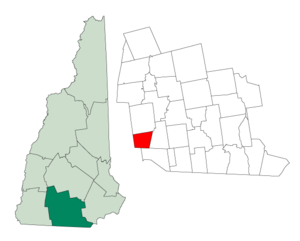
Sharon est une municipalité américaine située dans le comté de Hillsborough au New Hampshire. Selon le recensement de 2010, sa population est de 352 habitants.